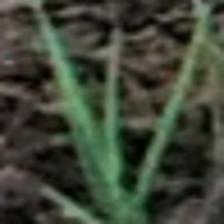
Label: single